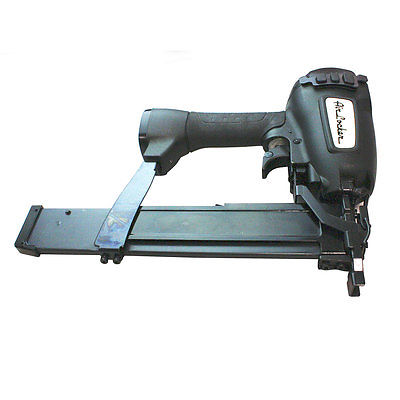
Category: stapler